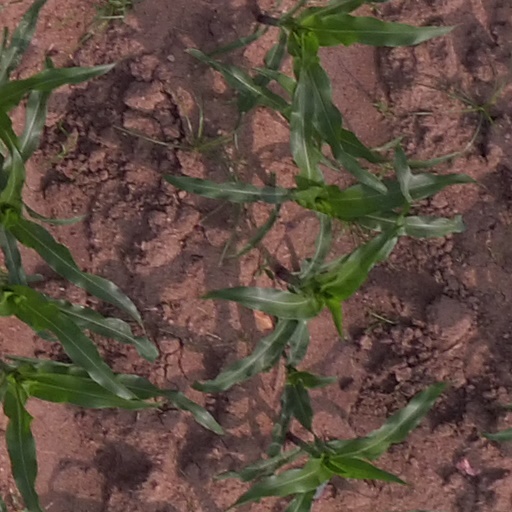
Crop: maize; corn